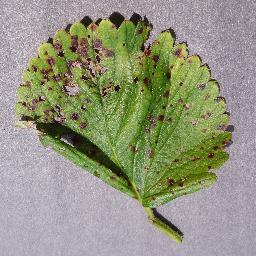
Label: Strawberry___Leaf_scorch